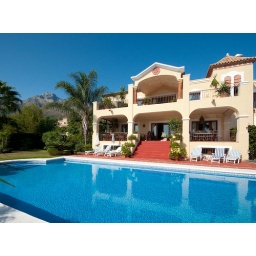
23-View of the house and mountain Private luxury villa rental in Sierra Blanca Marbella offers total privacy and security